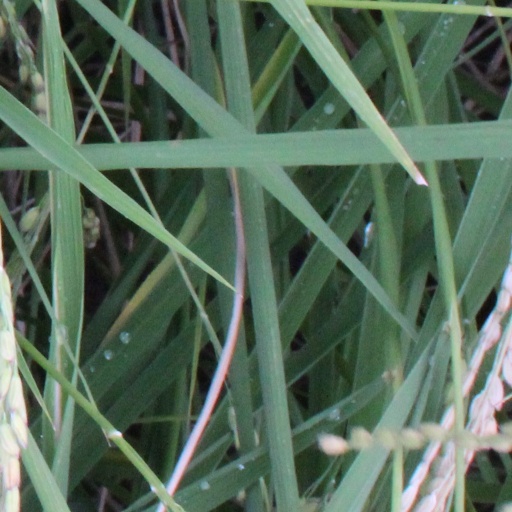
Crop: rice